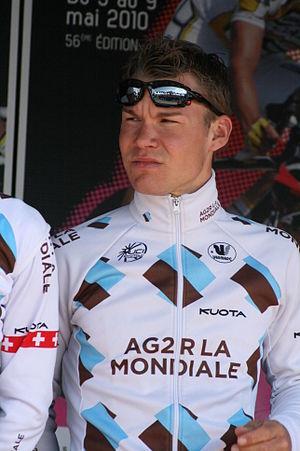
Kristof Goddaert, lors de la présentation des équipes des 4 jours de Dunkerque 2010
Kristof Goddaert, né le 21 novembre 1986 à Saint-Nicolas en Flandre-Orientale, et mort le 18 février 2014, est un coureur cycliste belge, professionnel entre 2008 et 2014. Il meurt lors d'un entraînement après avoir été percuté par un autobus à Anvers à la suite d'une chute.